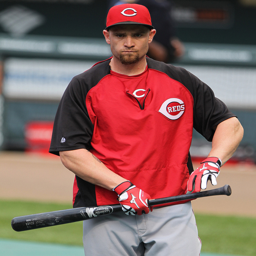
A man in red jersey carrying a baseball bat.
A man holding a black baseball bat on a field.
A man wearing a red and black shirt holding a black baseball bat.
an image of a baseball player that is holding a bat in his hand
A baseball player holds a bat in his hand.